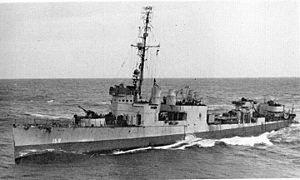
L'USS Leary (DD-158) est un destroyer de classe Wickes en service dans la Marine des États-Unis pendant la Seconde Guerre mondiale. Il fut le premier navire nommé en l'honneur de l'officier de marine américain Clarence F. Leary.